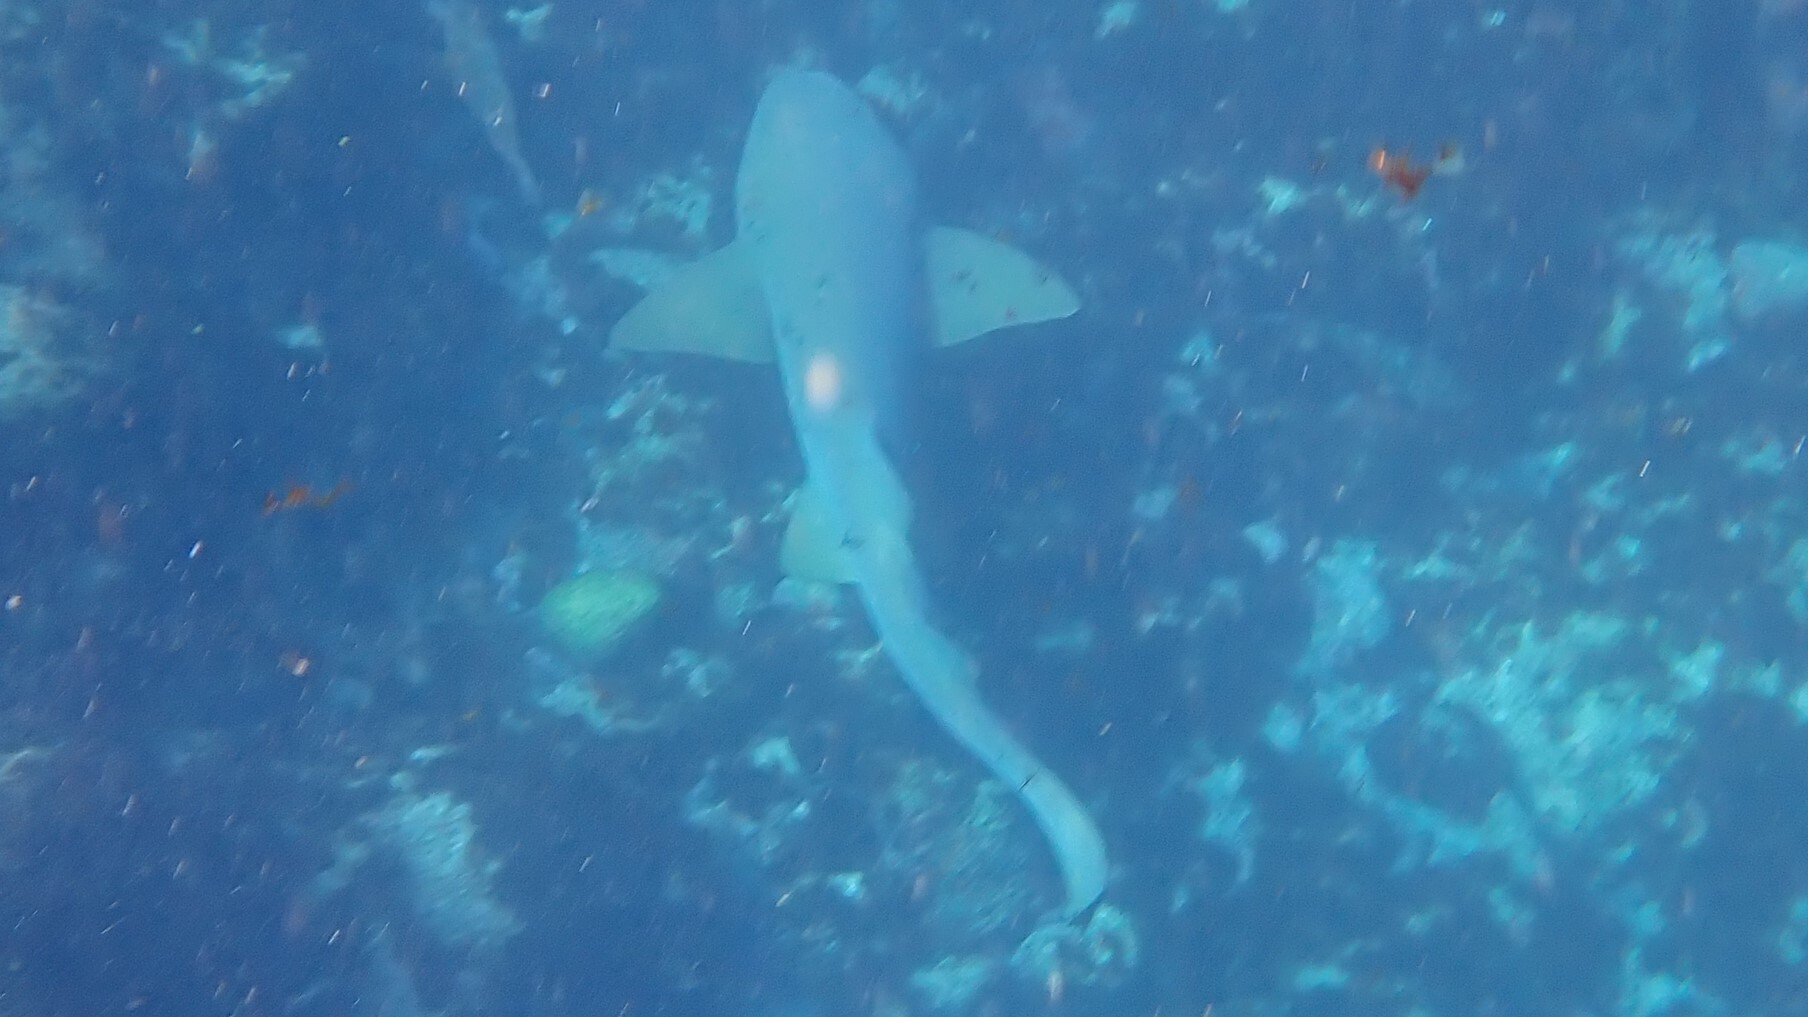
fish (species not among the labelled classes)